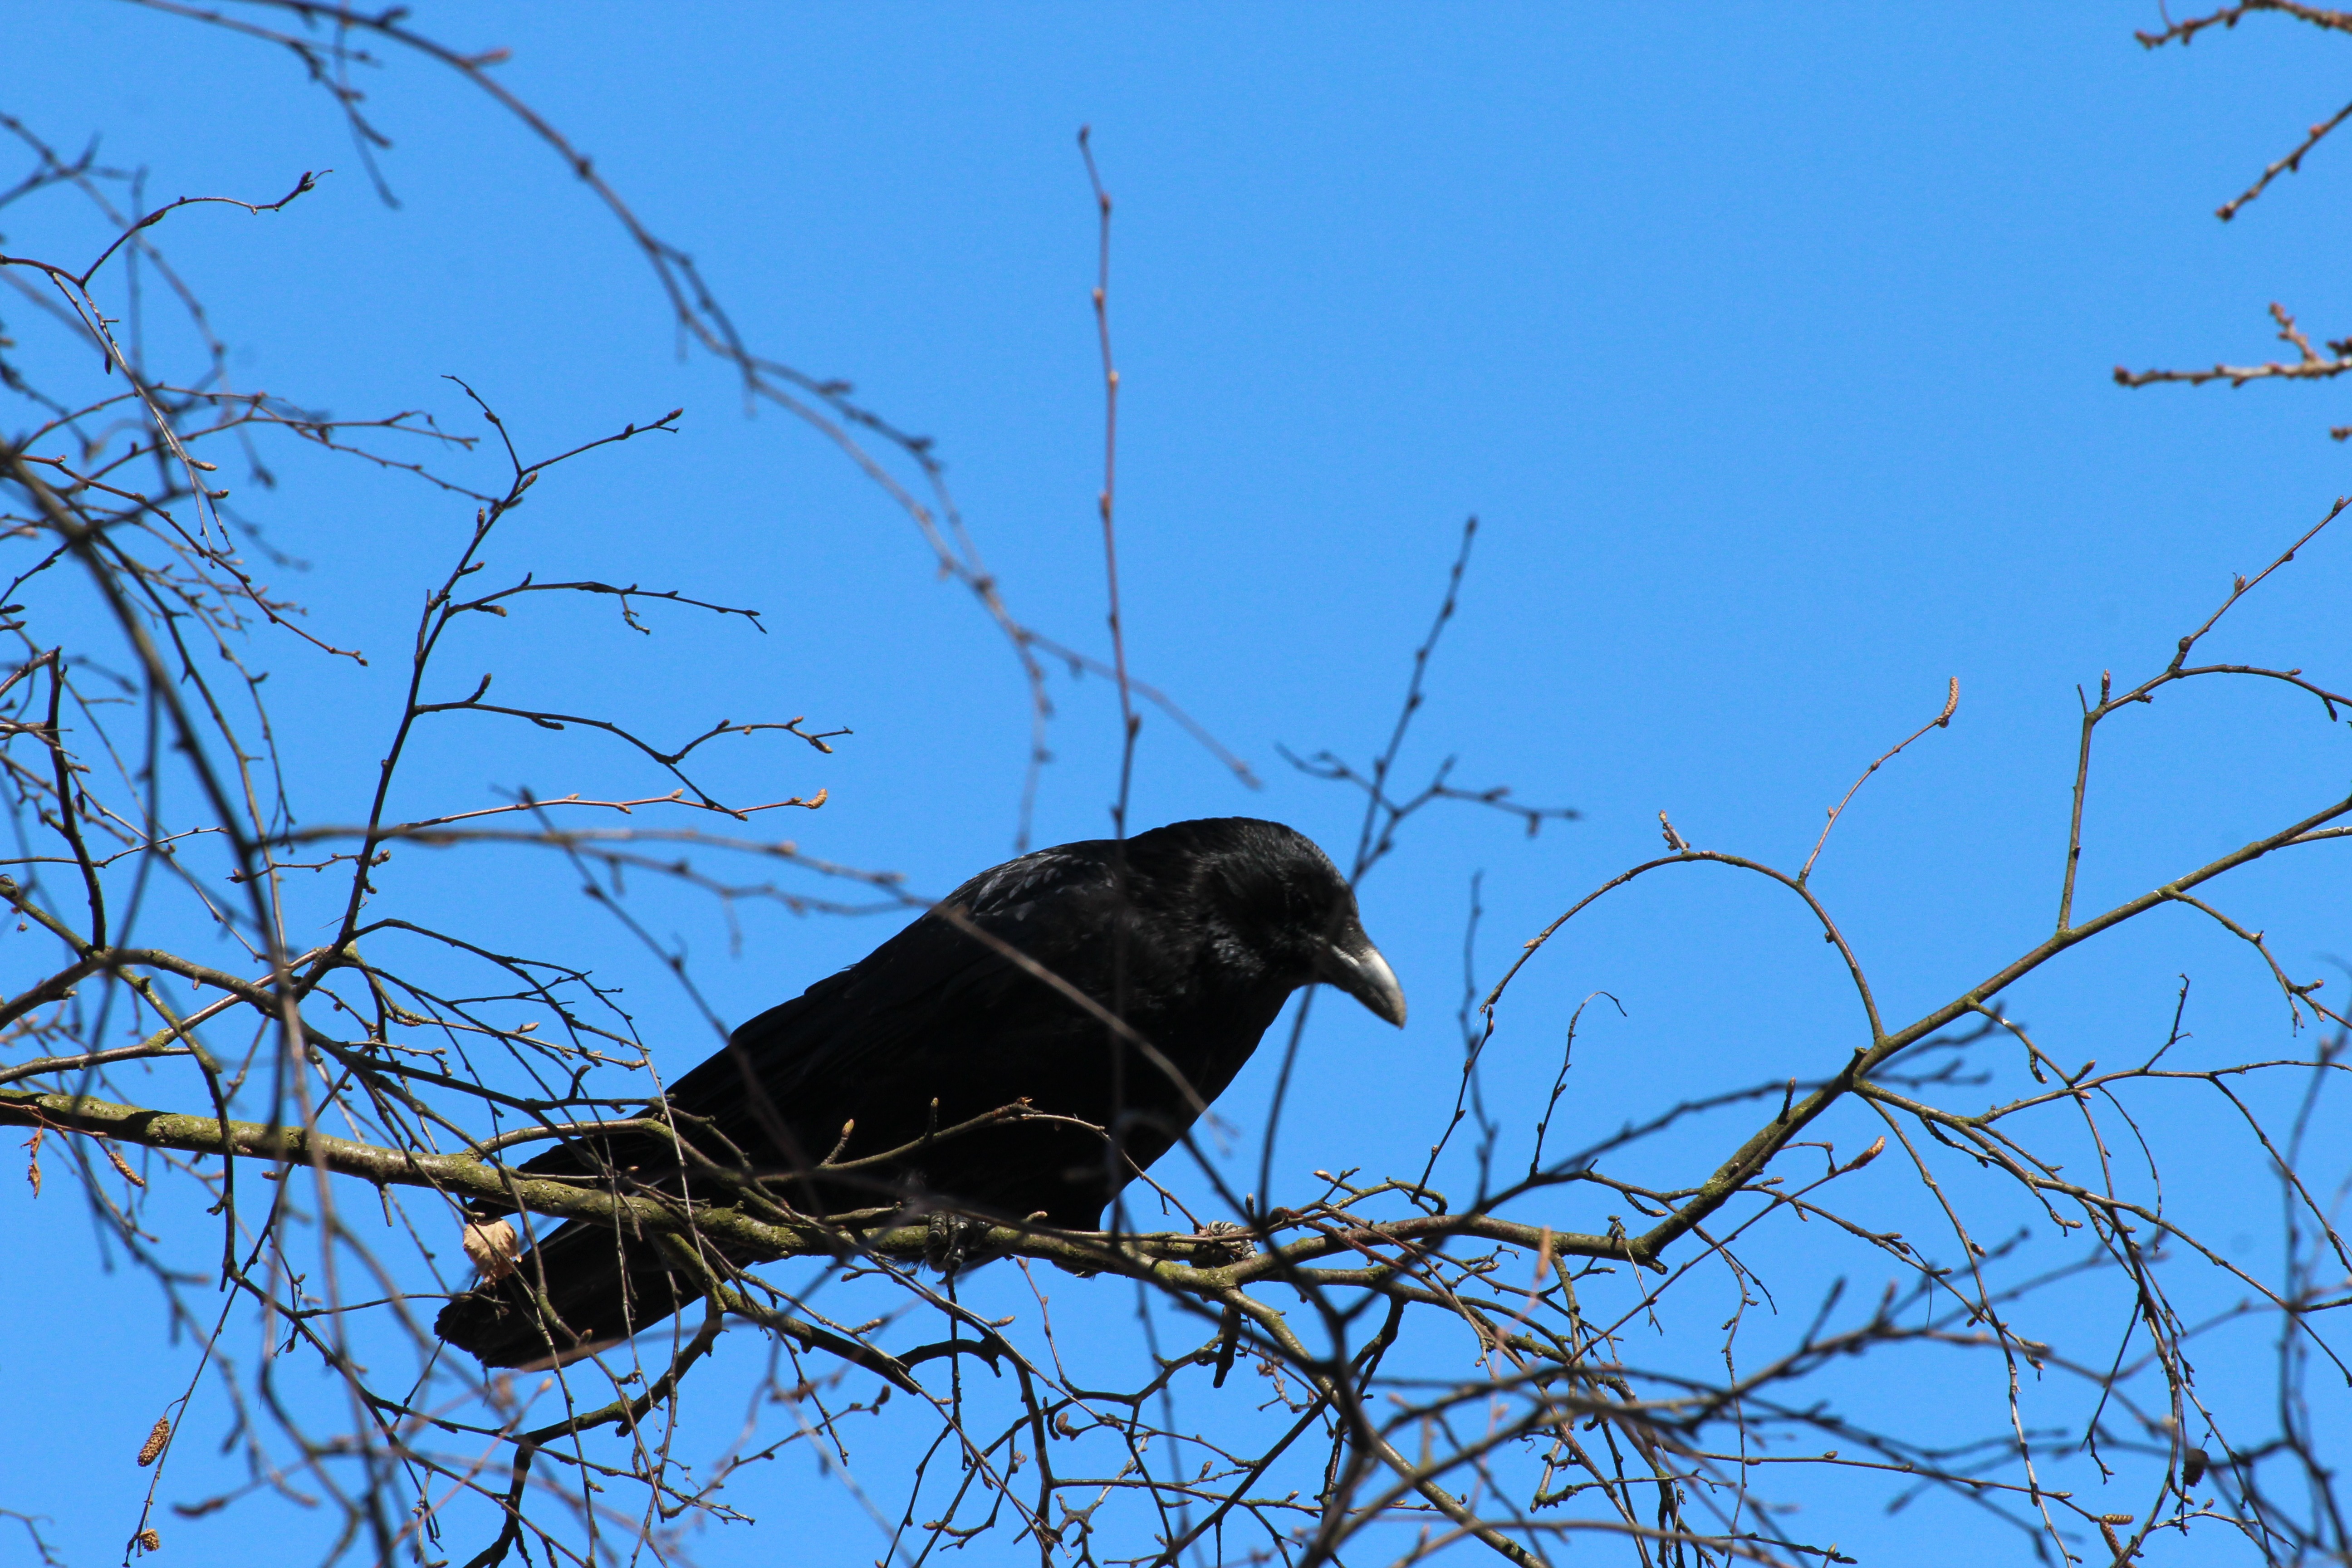
nature, branch, bird, animal, wildlife, fauna, crow, songbird, animals, rook, vertebrate, raven, raven bird, animal world, american crow, perching bird, crow like bird, corvus frugilegus